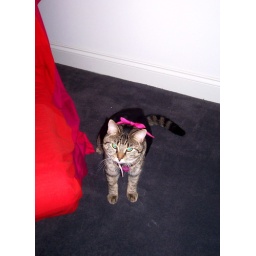
miss pig in her party dress